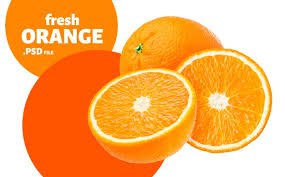
Label: Orange